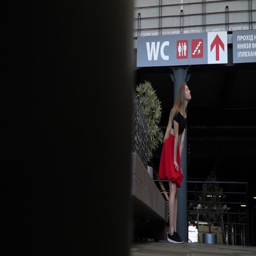
the girl really wants to go to the toilet and barely holds back